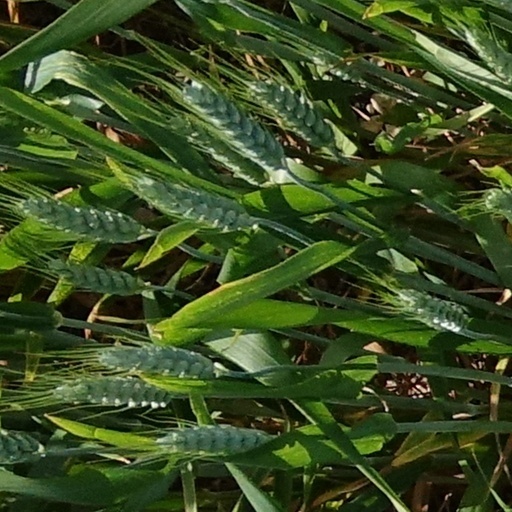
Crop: wheat